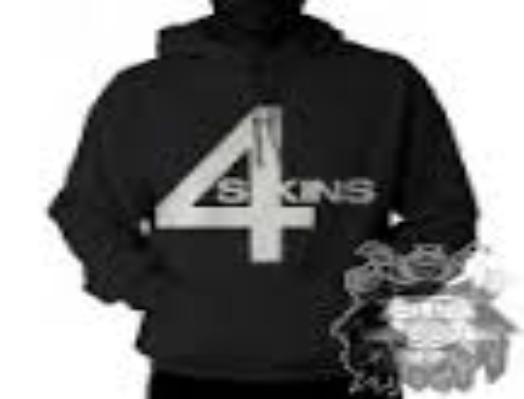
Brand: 4Skins
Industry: Clothes